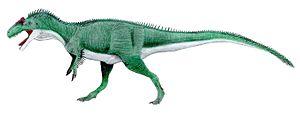
Epanterias est un genre éteint douteux de grands dinosaures théropodes du Jurassique supérieur, découvert dans la formation de Morrison au Colorado.
Les Allosauridae constituent une famille de dinosaures appartenant à la super-famille des Allosauroidea et font ainsi partie des théropodes. Le genre-type en est le bien connu Allosaurus, grand prédateur du Jurassique.